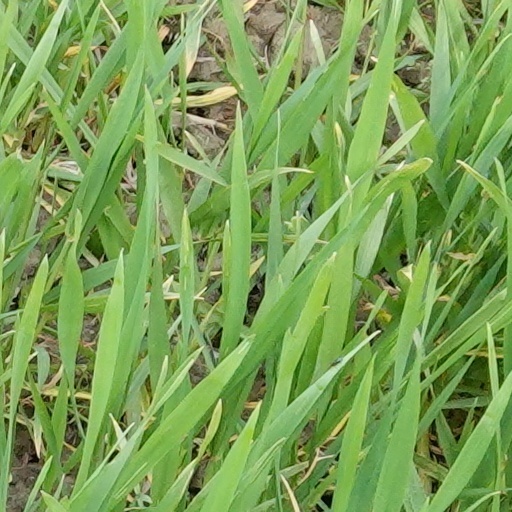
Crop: wheat